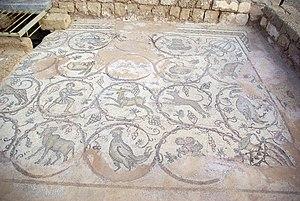
Longtemps, la viticulture fut une spécialité de quelques pays — dont la Grèce, l'Italie, la France, l'Allemagne, l'Espagne et le Portugal — mais aujourd'hui, une cinquantaine de pays peuvent disputer à l'Europe le privilège de planter des vignes et de récolter du vin. La tradition biblique selon laquelle la divinité aurait accordé à Noé échoué sur le mont Ararat le privilège de planter la vigne recouvre une réalité historique puisque les premières vignes cultivées pendant l'Antiquité l'ont été dans le Croissant fertile. Toutefois, les recherches scientifiques ont prouvé que les premières vinifications se sont faites dans l'actuelle Géorgie il y a près de 8'000 ans.
La viticulture en Israël est attestée dans les différents livres de la Bible. Elle a pris un nouvel essor dans les années 1950 avec l'arrivée de nombreux viticulteurs venus d'Europe en Israël.
Césarée est le nom d'une ville antique de Judée et moderne d'Israël, située sur la côte méditerranéenne à 20 km au sud de la ville de Dor, entre Netanya et Hadera.